Adile Sultan Pavilion

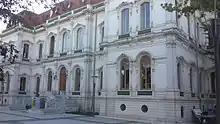
Adile Sultan Pavilion

Adile Sultan Pavilion is in Üsküdar, Istanbul, in the Validebağ Grove. It was commissioned as a summer house by Sultan Abdulaziz for his sister Adile Sultan in 1853. This rectangular building's entrance is reached by an imperial staircase. There are big halls inside the pavilion's first and second floors. The doors to both floors lead to the stairhead. It is currently used as a teachers' lodge. The popular Turkish film series "Hababam Sınıfı" was filmed here, and one of the rooms is used as a Hababam Sınıfı Museum. Its architect was Nigogayos Balyan, who graduated from Collège Sainte-Barbe in Paris.